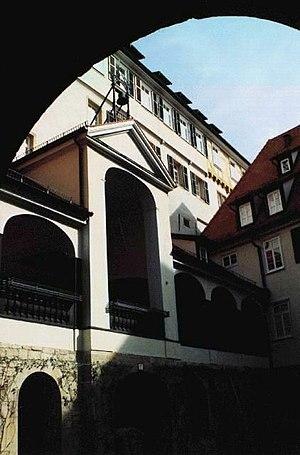
Le Tübinger Stift ou séminaire évangélique de Tübingen, est un bâtiment de résidence et d'enseignement de l'Église évangélique luthérienne en Wurtemberg, situé dans la ville universitaire de Tübingen. Il fut fondé en 1536 par le duc Ulrich VI à l'intention des étudiants nés dans le Wurtemberg qui se destinaient à la prêtrise ou à l'enseignement. Les étudiants y sont nourris et logés et bénéficient d'autres avantages. De tout temps, l'enseignement au Stift a mis l'accent sur la philosophie et la philologie. Un important courant théologique et exégétique protestant fondé par Ferdinand Christian Baur y naït, l'École de Tübingen. Plusieurs anciens élèves et tuteurs du Tübinger Stift sont des théologiens, philosophes et savants connus.